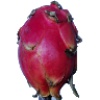
Label: Pitahaya Red 1